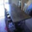
Label: table